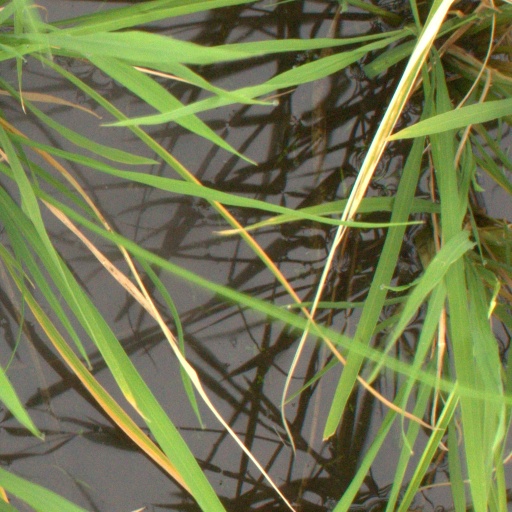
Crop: rice